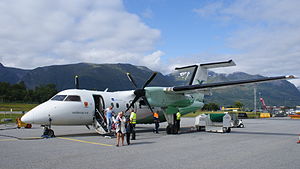
Ørsta/Volda Lufthavn, Hovden
Ørsta / Volda Lufthavn, Hovden er en norsk lufthavn og ejes og drives af Avinor AS. Lufthavnen er beliggende på Hovden i Ørsta kommune i Møre og Romsdal fylke.